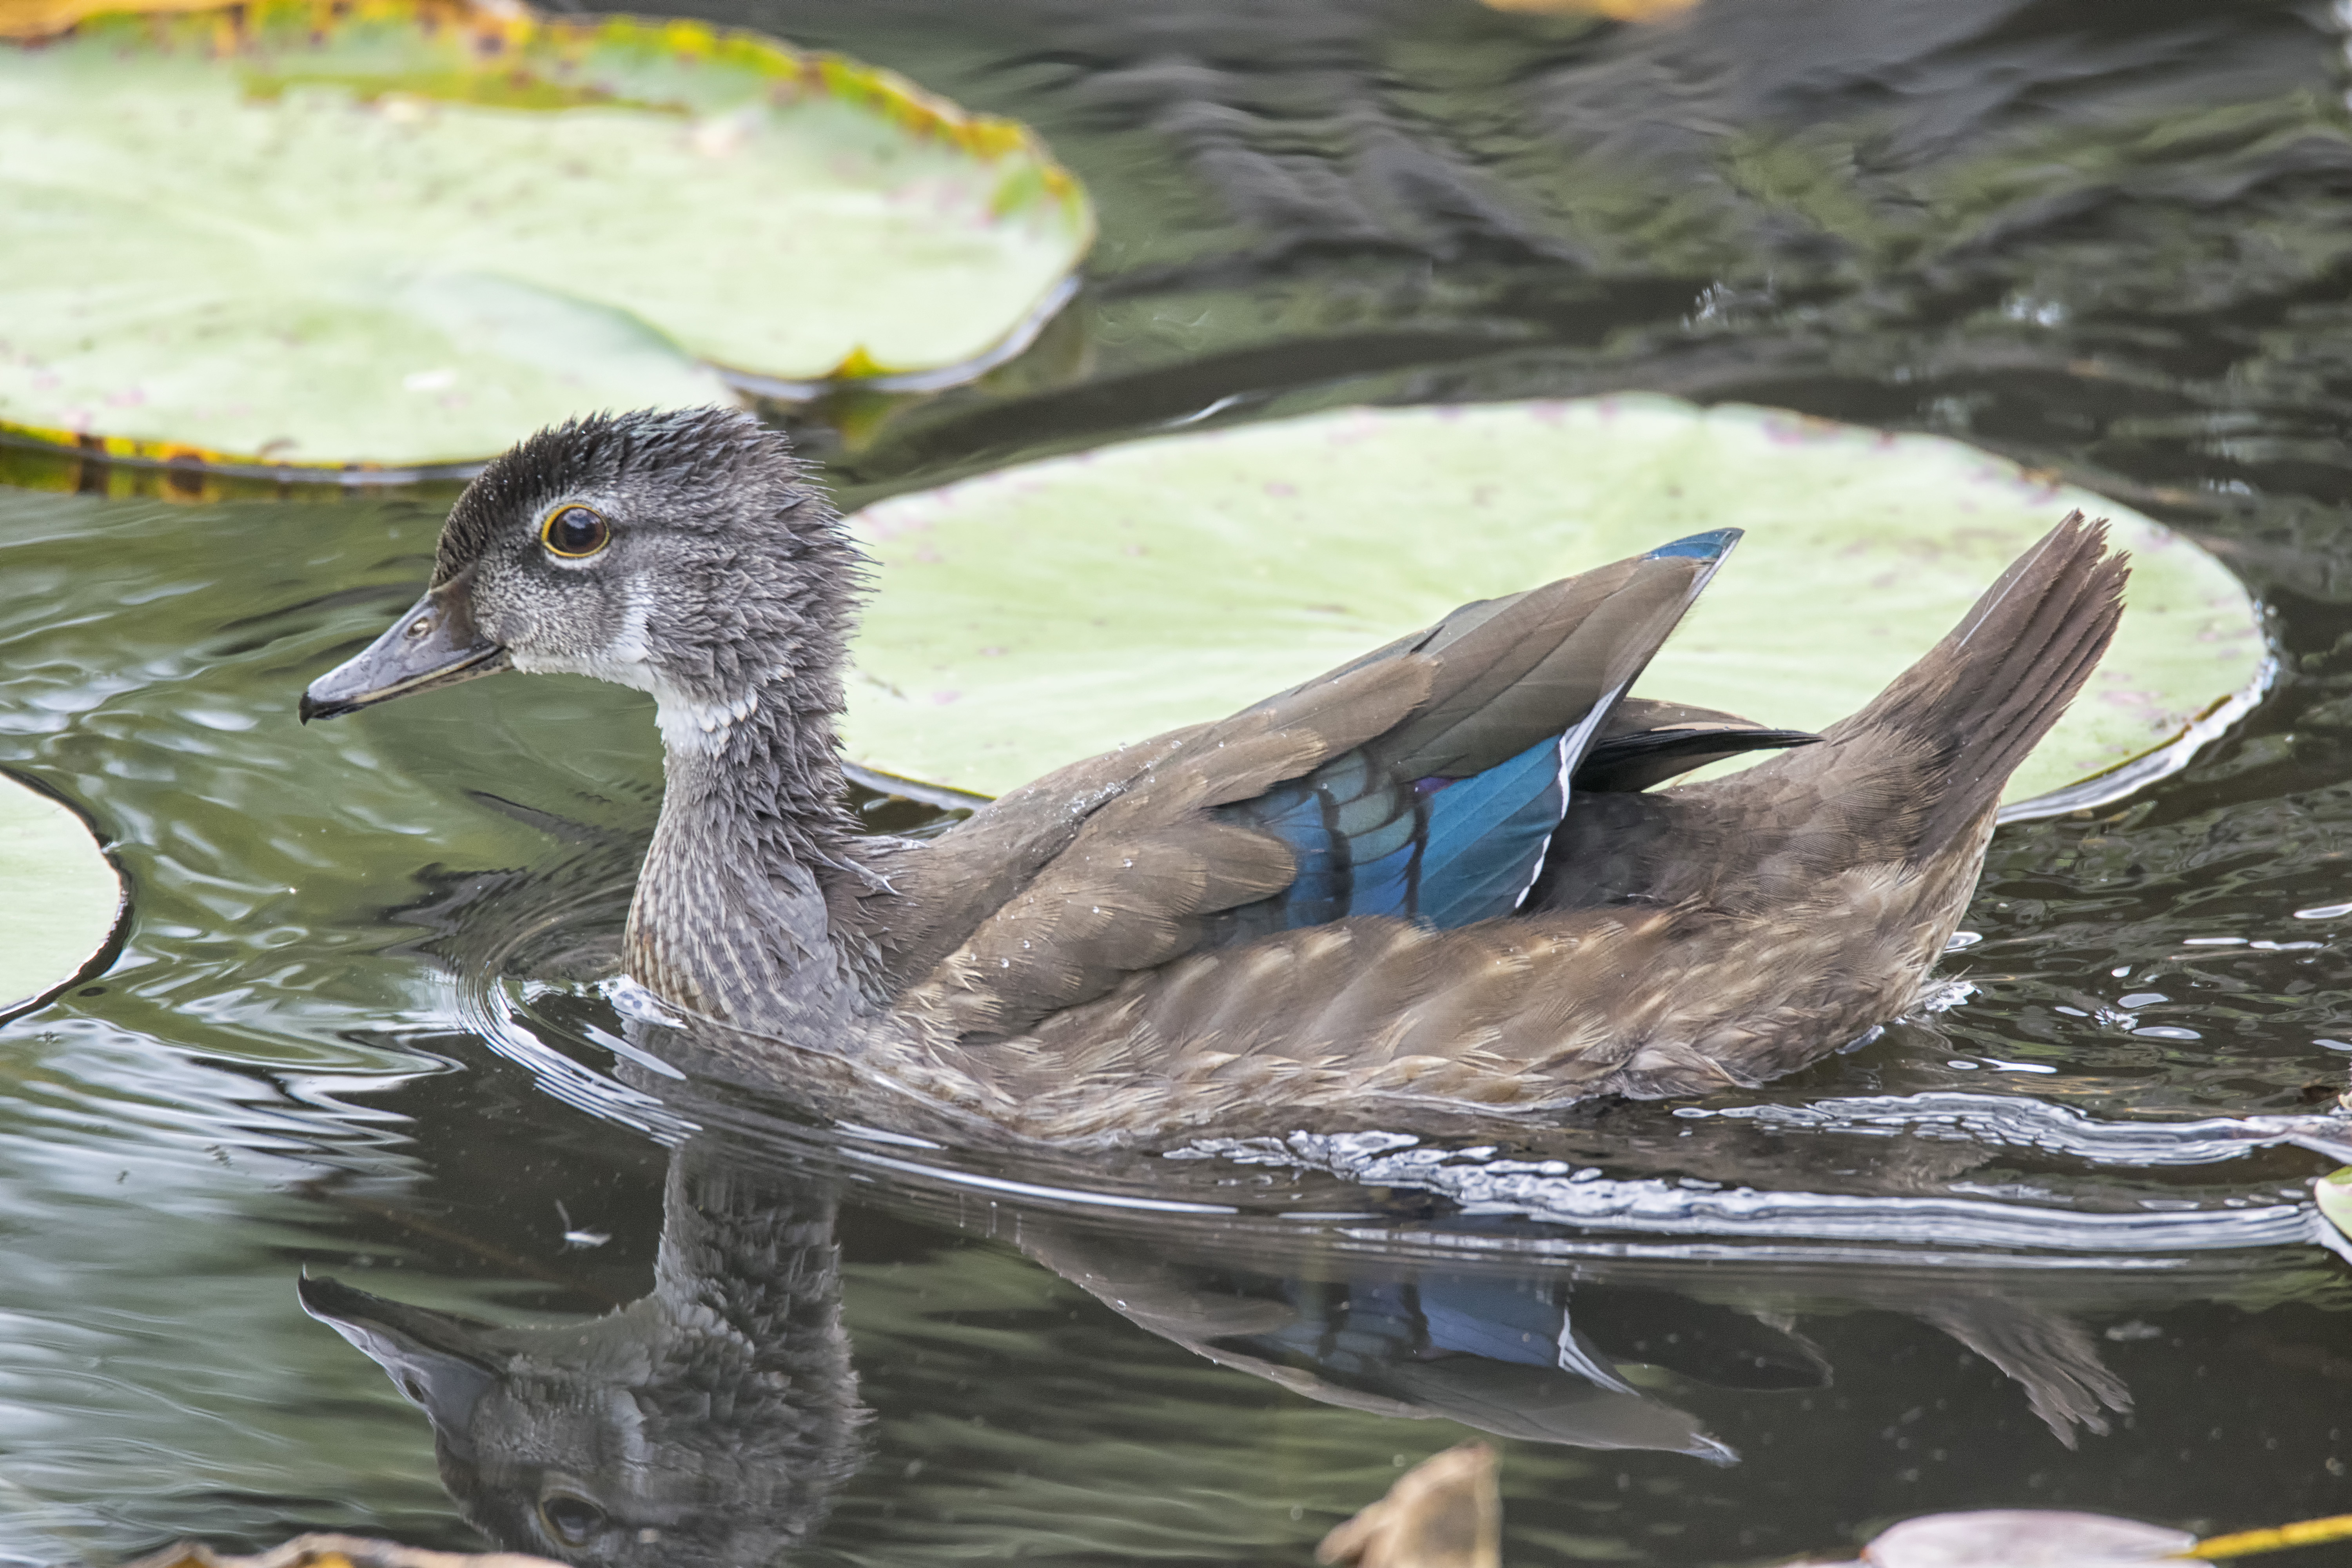
water, nature, bird, wing, wood, wildlife, beak, fauna, duck, canada, vertebrate, quebec, waterfowl, water bird, mallard, canard, sherbrooke, oiseau, branchu, ducks geese and swans, seaduck